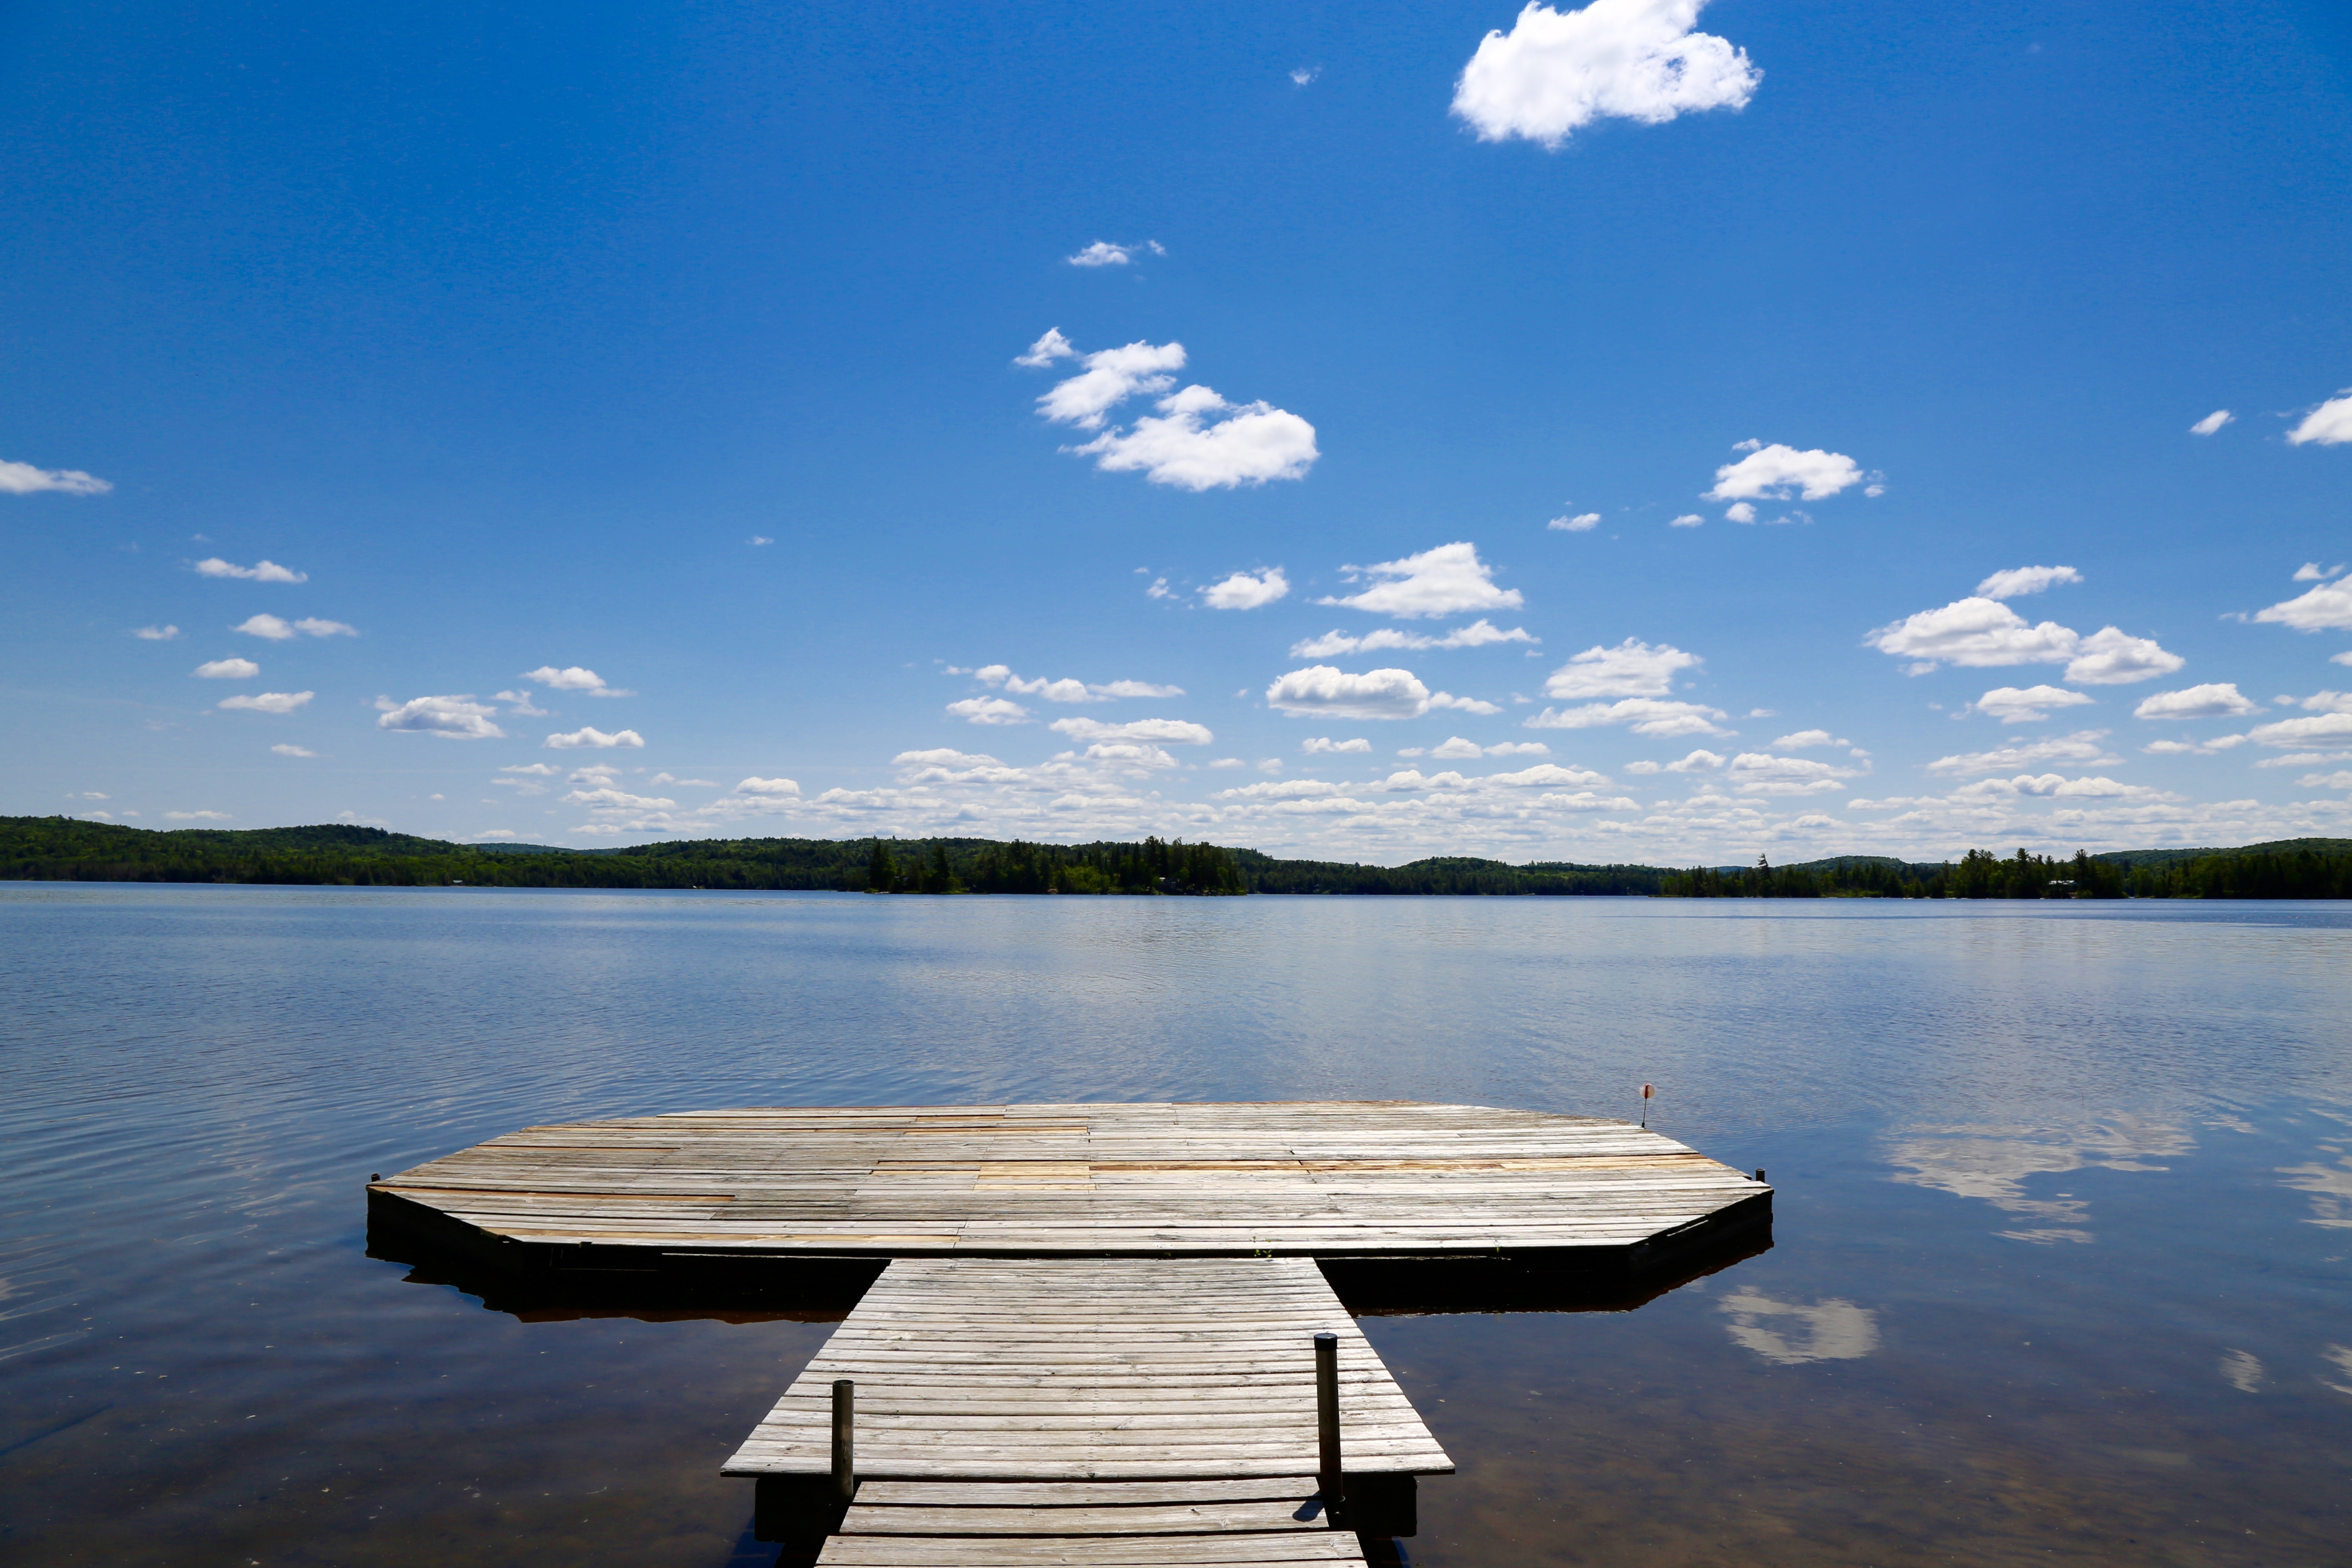
sea, water, nature, horizon, dock, cloud, sky, shore, lake, summer, reflection, bay, reservoir, body of water, ontario, loch, sunny day